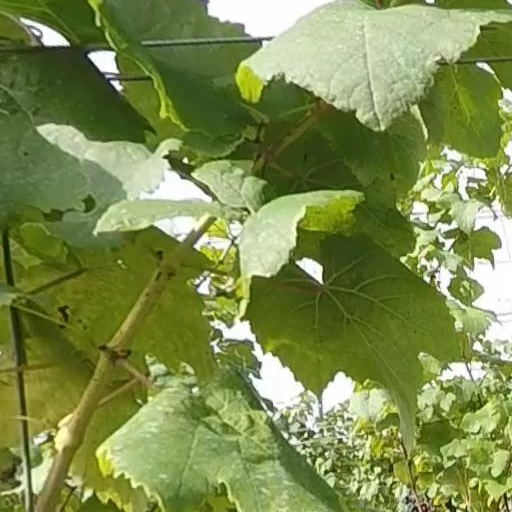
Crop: grape